Hamish Blake

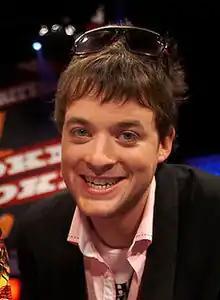
Hamish Blake in 2005

Hamish Donald Blake (born 11 December 1981) is an Australian comedian, television and radio presenter, actor and author. Since 2003, he has worked with Andy Lee as part of the comedy duo Hamish and Andy. The pair have performed live and on television and radio, most notably with their drive-time radio program "Hamish & Andy". As a solo performer, Blake has appeared on various Australian television programs, including the Melbourne International Comedy Festival's televised 2008 Great Debate, and has been a regular guest on TV programs such as "Spicks and Specks", "Rove", and "Thank God You're Here".